South Pass (Wyoming)

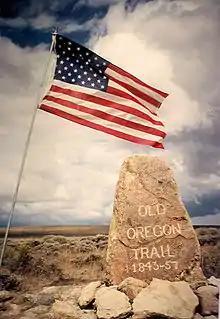
Ezra Meeker erected this boulder near Pacific Springs in 1906 to mark the trail.

Stephen W. Kearny led the first military expedition to South Pass in 1845. By 1848, 18,487 Americans had crossed the pass, and over 300,000 by 1860.